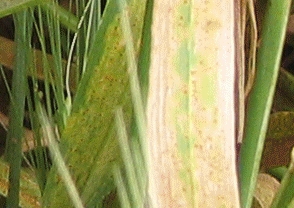
Label: Wheat___Brown_Rust